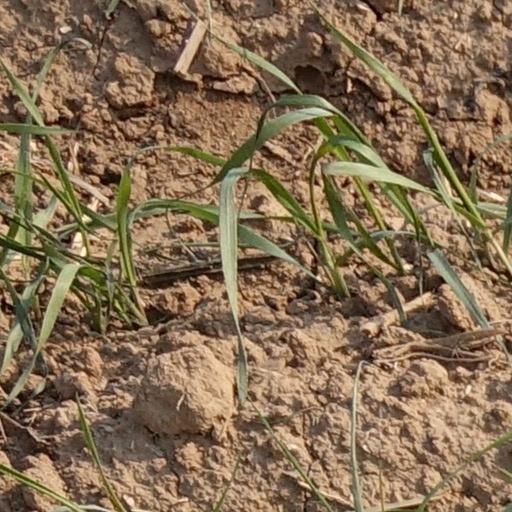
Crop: wheat